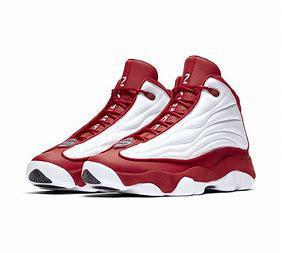
Brand: Jordan
Model: Jumpman MVP